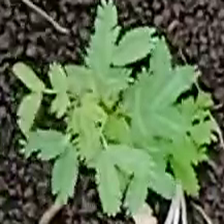
Weed species: Dwarf_cassia_(Chamaecrista pumila)